Ozurgeti

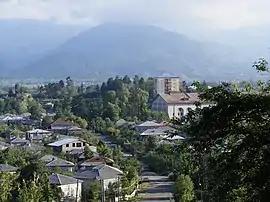
View of Ozurgeti

The first school in the city was established on February 21, 1850. At various times, Simon Gugunava, Niko Mari, and Ekvtime Takaishvili attended the school. On July 1, 1874, the school came under municipal administration. Interest in education and literacy was increasing at this time. Due to widespread political activism among the student population, the school was briefly closed on the order of the Transcaucasia Governorate near the end of the 19th century.